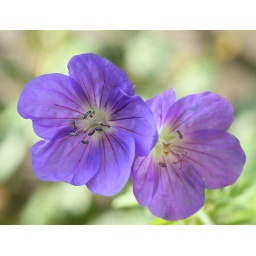
Lovely blue flowers in early summer